Swimming at the 2022 Mediterranean Games

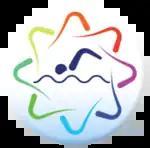

The swimming competitions at the 2022 Mediterranean Games in Oran was held from 1 to 5 July at the Miloud Hadefi Complex Aquatic Center in Bir El Djir, Oran.